Consuelo Valdés

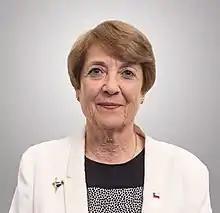
Official portrait (2019)

Consuelo Valdés Chadwick (born 9 October 1948) is a Chilean politician and archeologist.